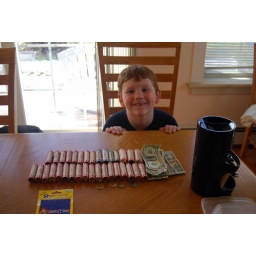
well he did it saved $128.25 working on thngs around the house for his new bike